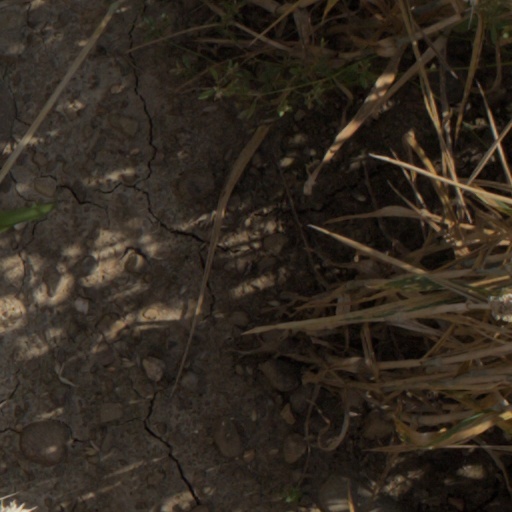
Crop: wheat